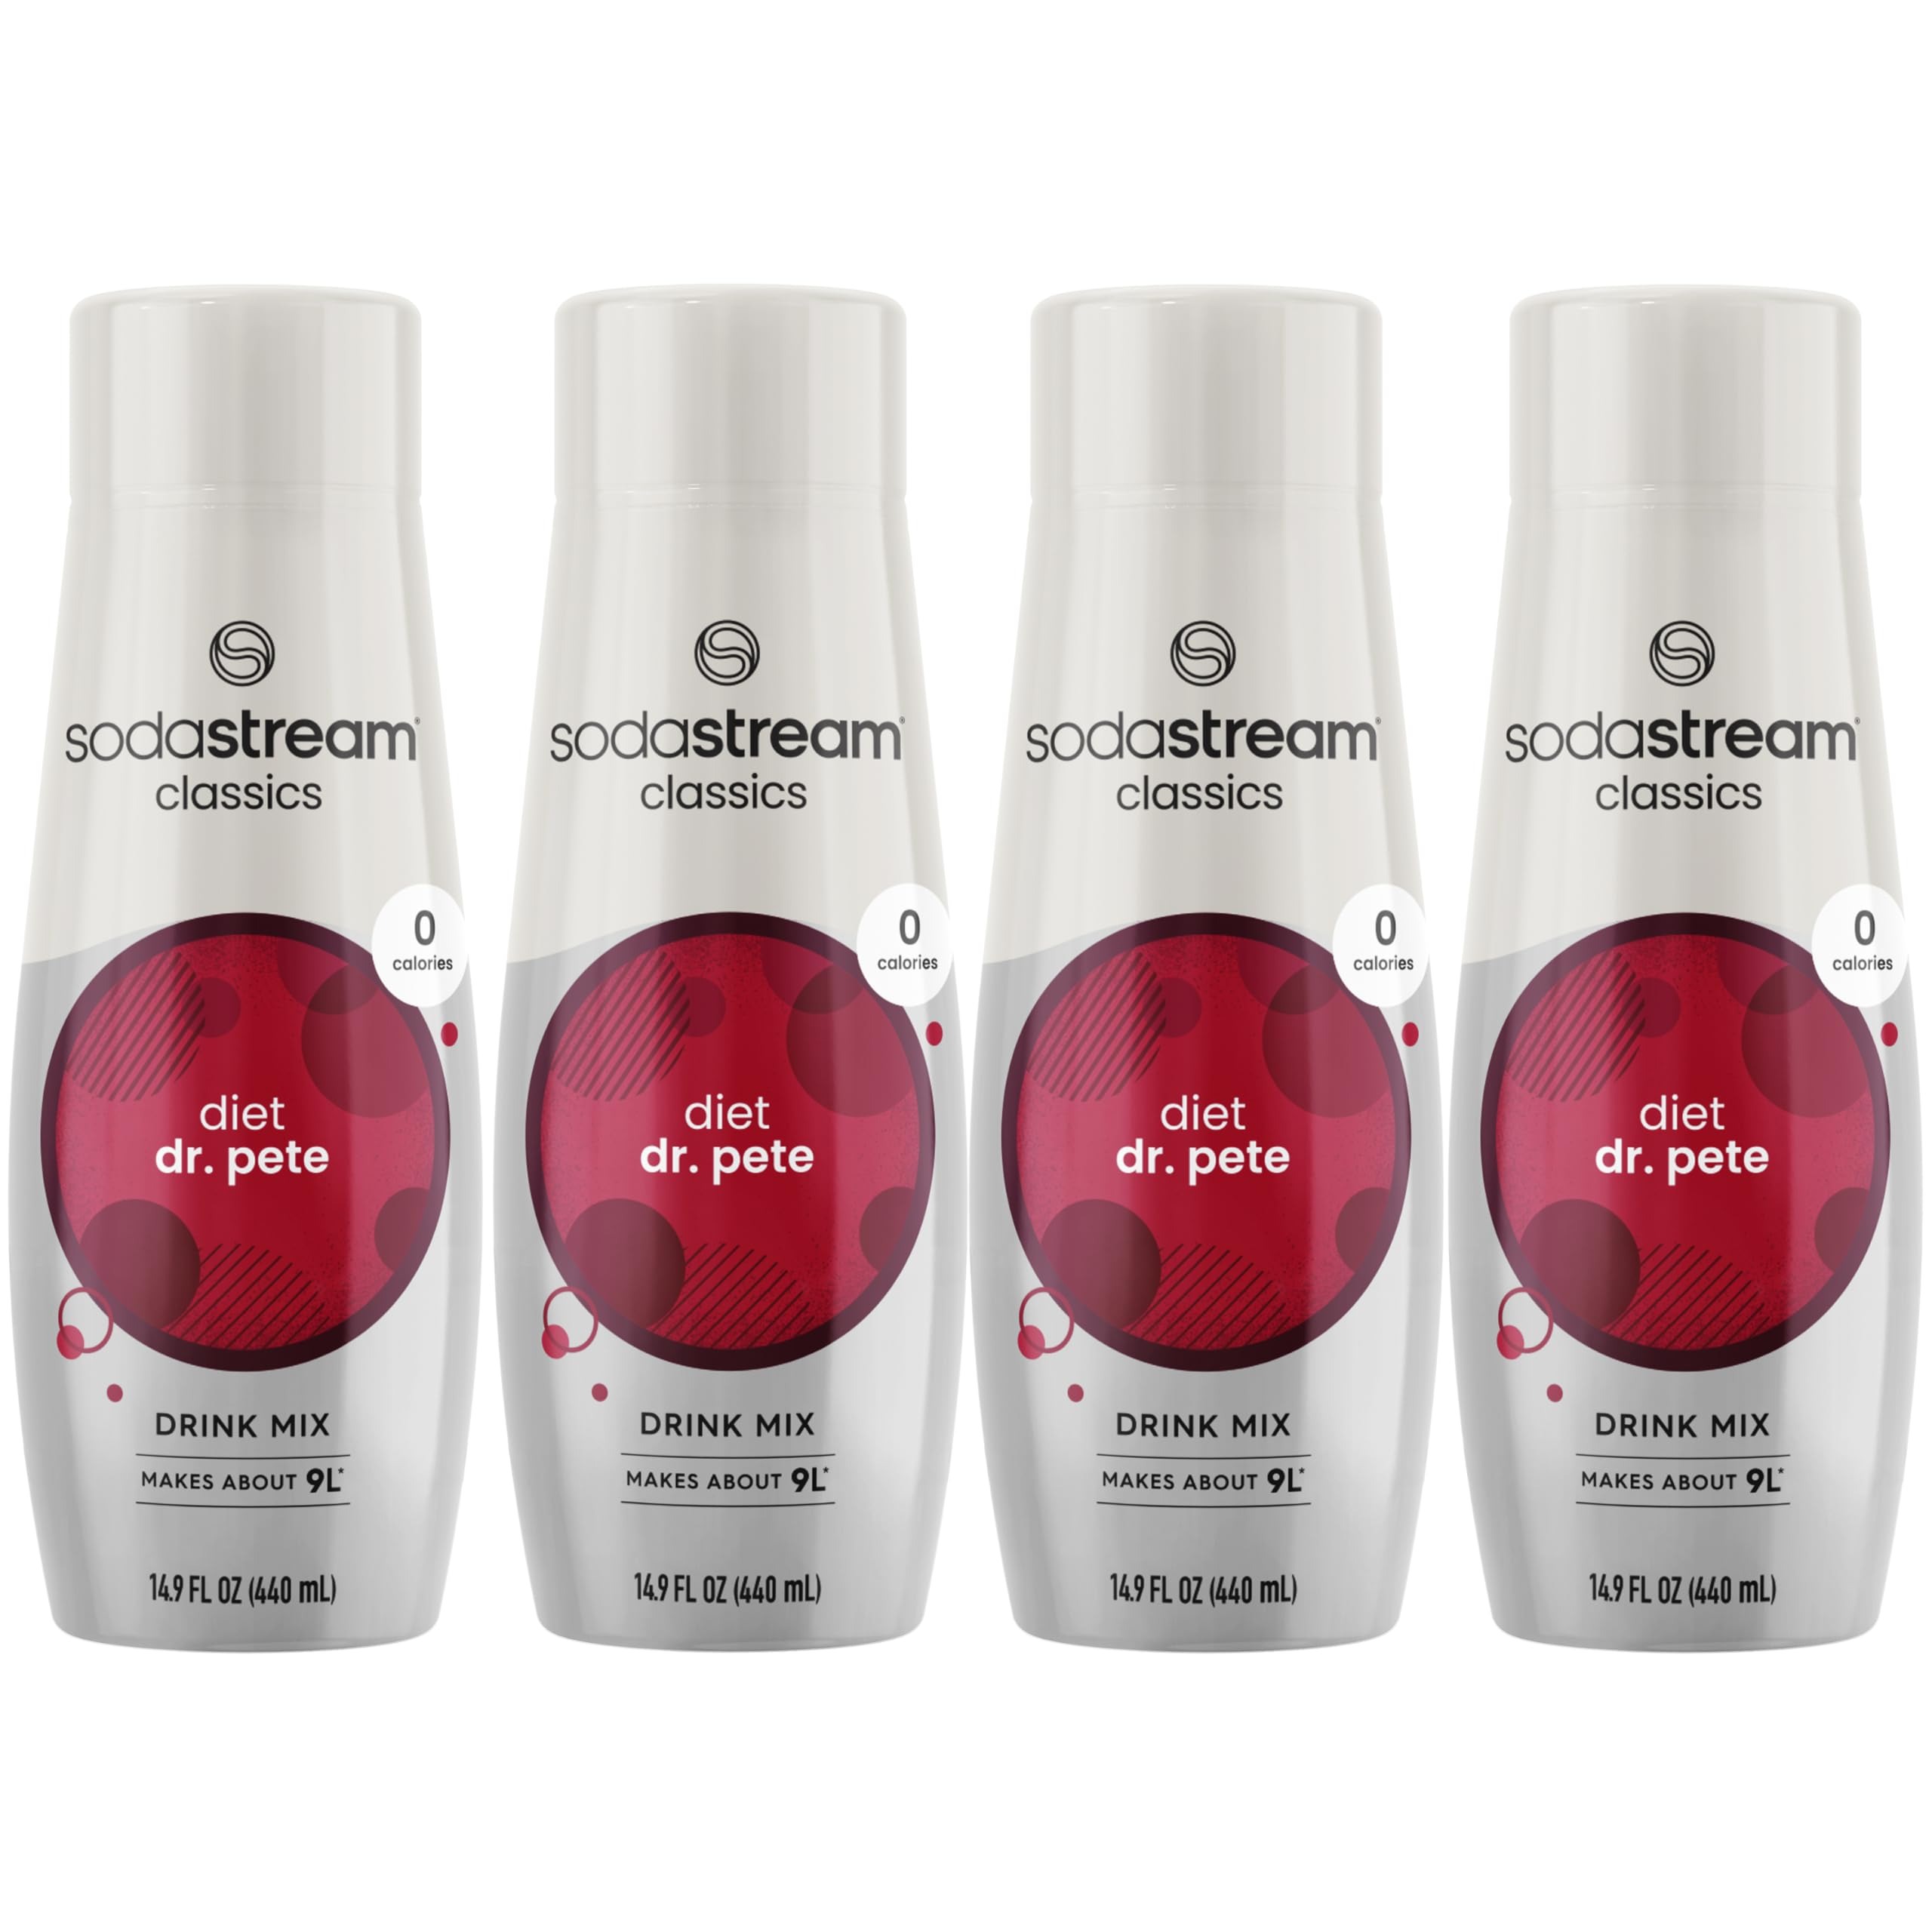
Item Name: SodaStream Diet Dr Pete, 14.9 Fl Oz (Pack of 4)
Bullet Point 1: No HFCS or Aspartame
Bullet Point 2: Less sugar and sweeteners than other leading store bought drinks
Bullet Point 3: Each bottle makes 36 servings (9 liters) of refreshing flavored sparkling water
Bullet Point 4: Includes (4) 440ml Drink Mixes. Sucralose sweetner
Bullet Point 5: 0 calories
Value: 59.2
Unit: Fl Oz

Price: 20.81